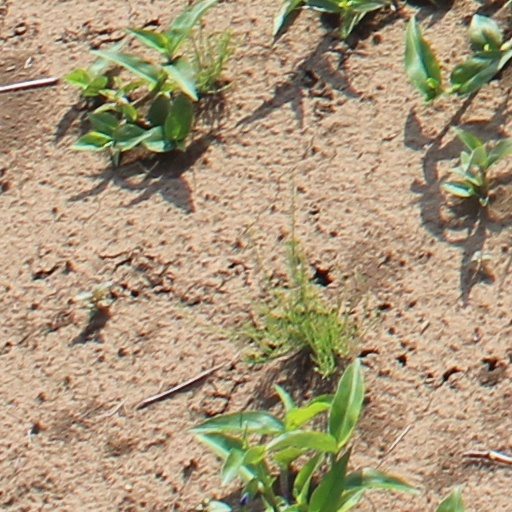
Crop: wheat